Sid Collins (broadcaster)

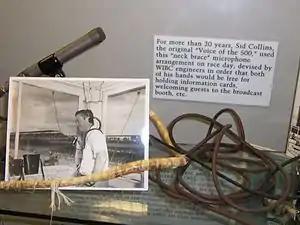
Sid Collins exhibit at the Indianapolis Motor Speedway Hall of Fame Museum

Sid Collins (born Sidney Cahn Jr.) (July 17, 1922 – May 2, 1977) was an American broadcaster best known as the radio voice of the Indianapolis 500-Mile Race on the Indianapolis Motor Speedway Radio Network from 1952–1976. Collins coined the phrase describing the annual May motorsports event as "the greatest spectacle in racing".